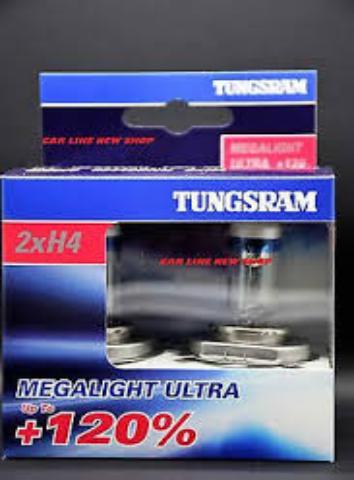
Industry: Necessities